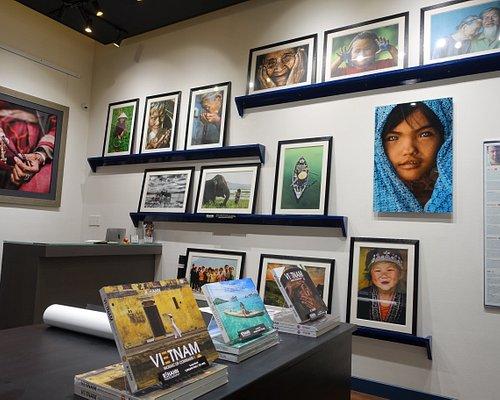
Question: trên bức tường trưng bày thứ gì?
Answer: trên bức tường trưng bày các bức ảnh